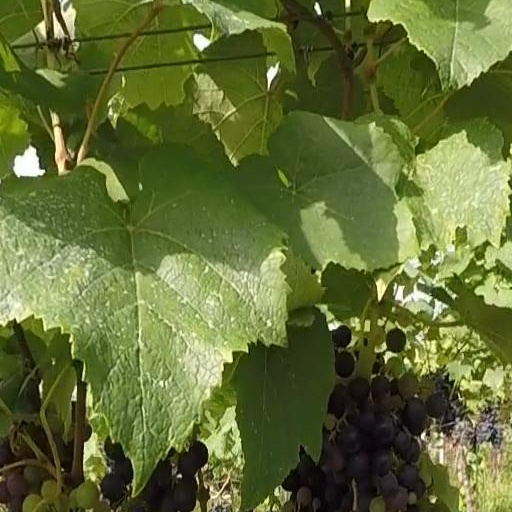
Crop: grape